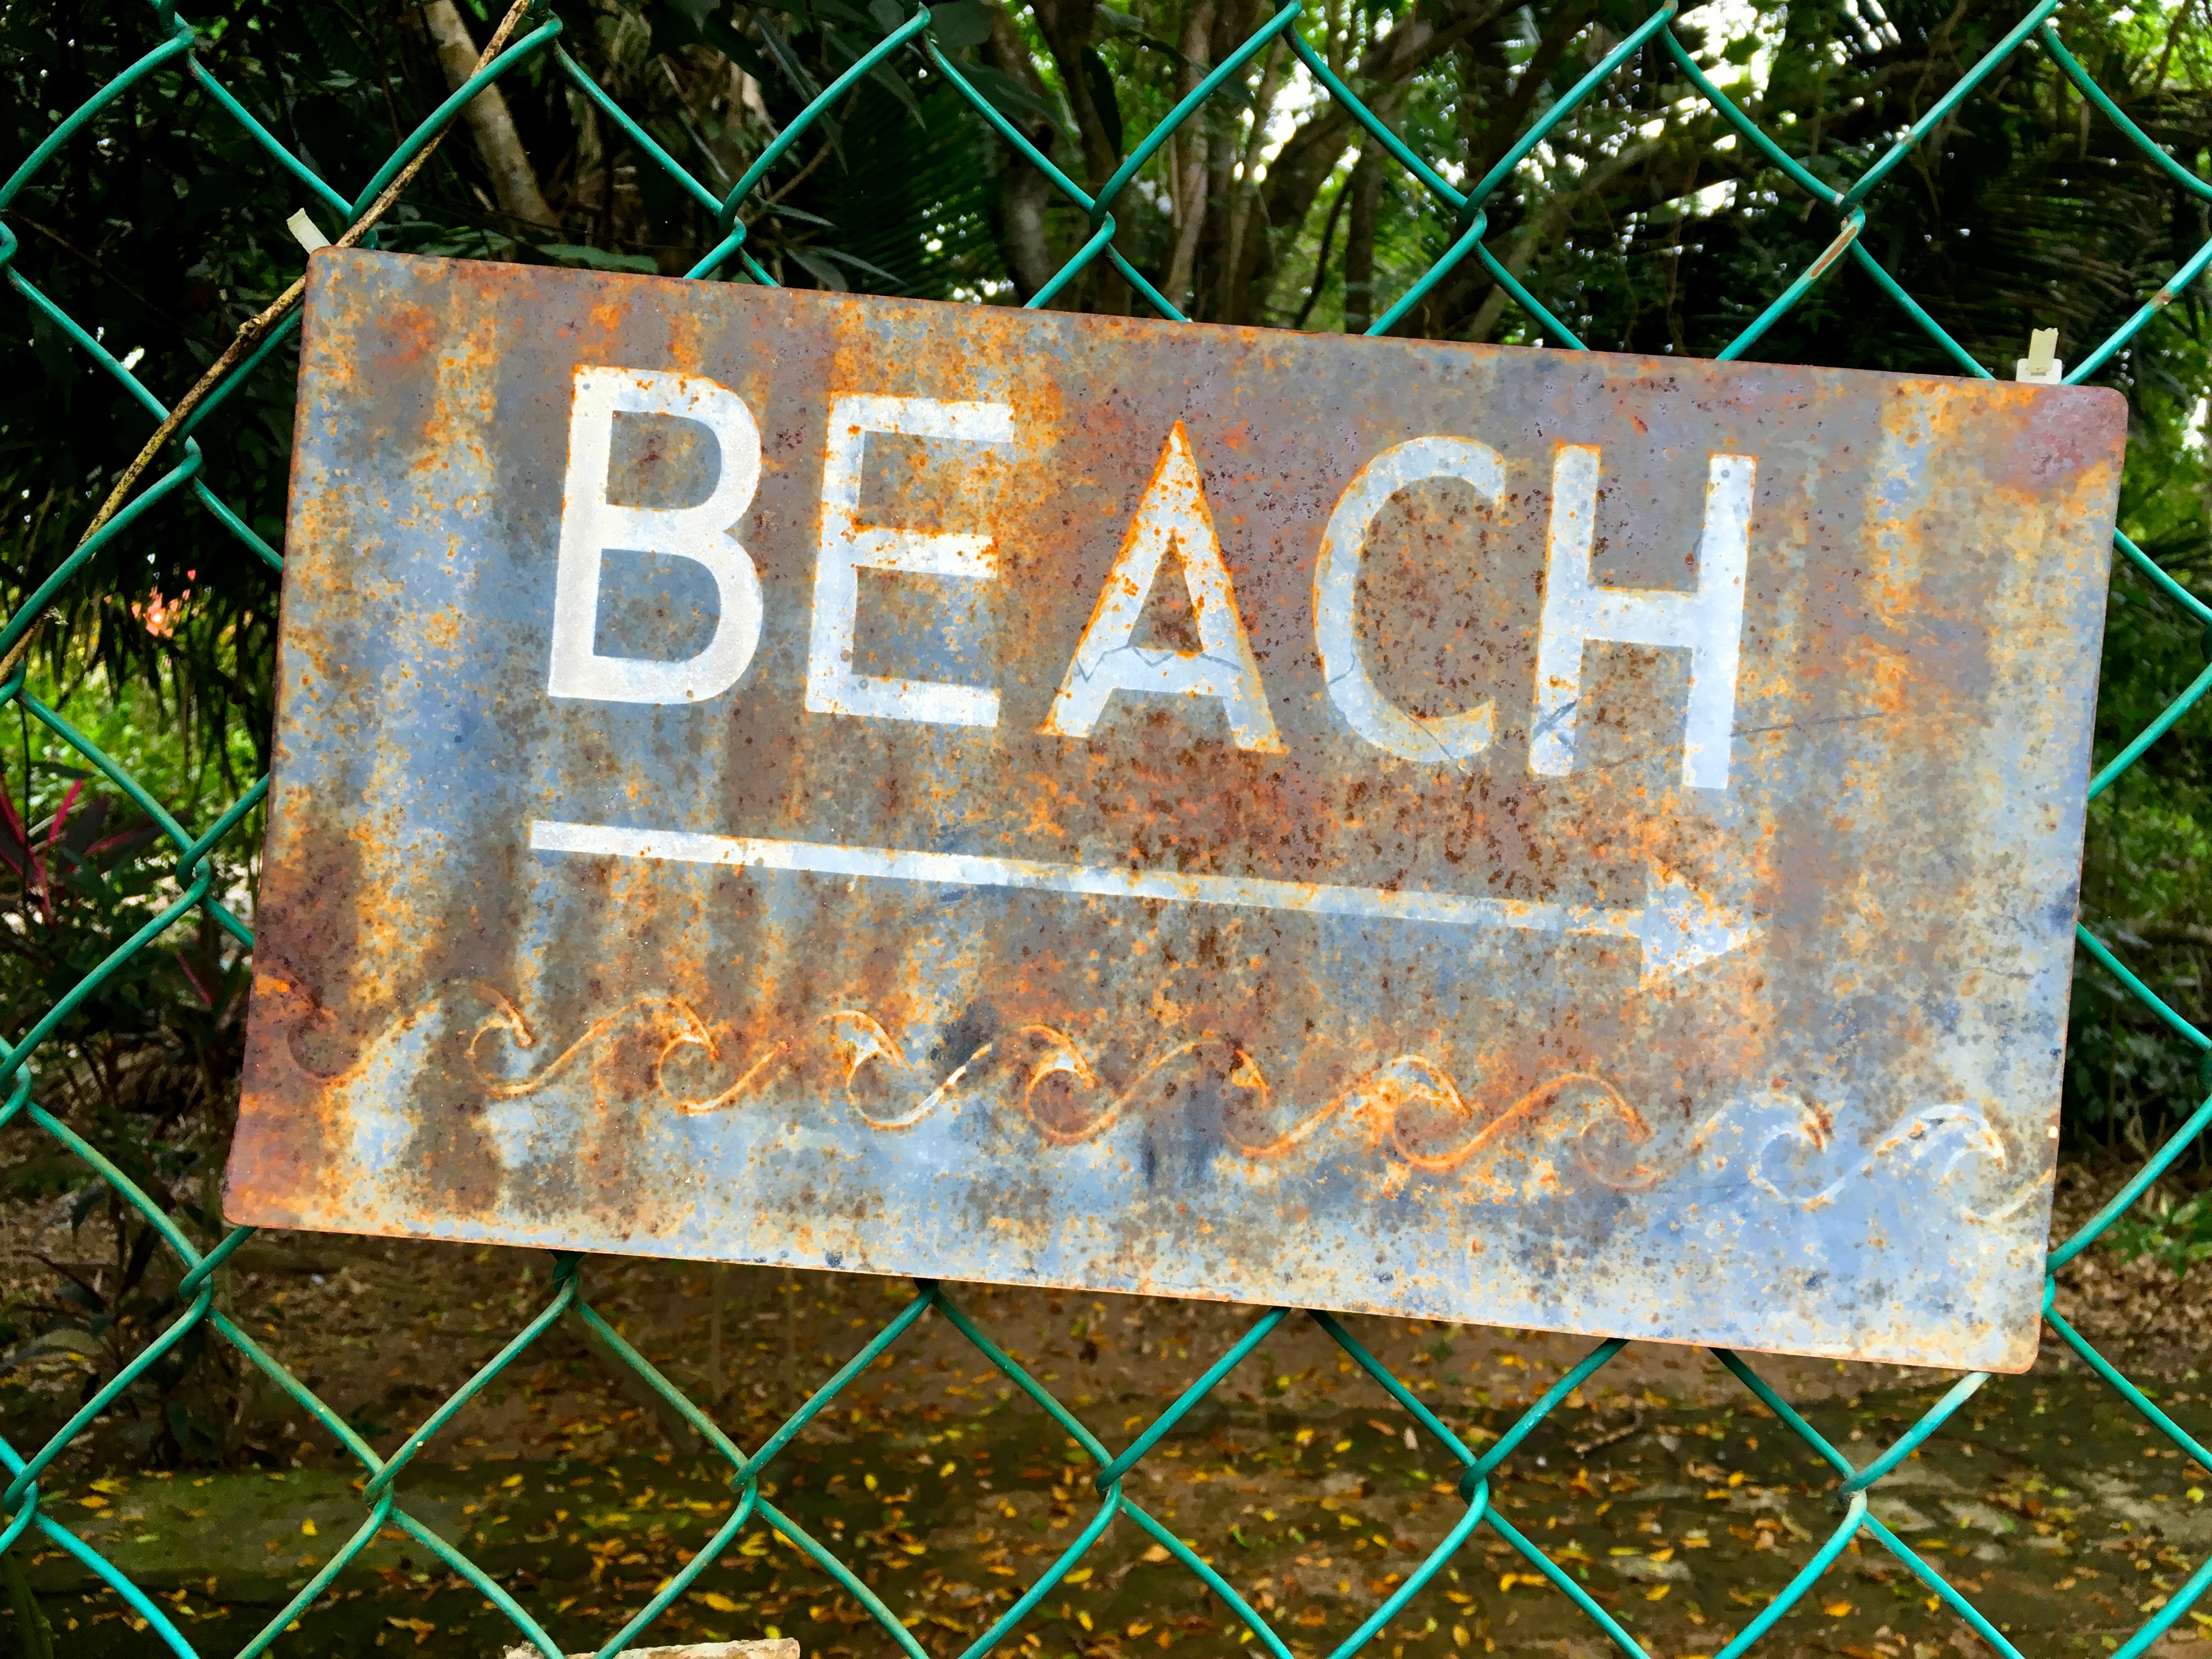
leaf, number, sign, signage, art